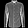
Label: Shirt